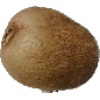
Label: Kiwi 1